United States Revenue Cutter Service

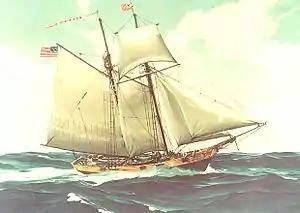
USRC "Massachusetts"

Between 1790 and 1798, the Revenue-Marine was the only armed maritime service of the United States, as the Navy had been disbanded. Each cutter master was answerable to and received his sailing orders directly from the Collector of Customs of the port to which his ship was assigned. All crew pay, requests for supplies, arrangements for repairs to the cutter, and mission-specific tasking came directly from the port's Customs House. After the Slave Trade Act of 1794 was enacted, the Revenue-Marine began intercepting slave ships which were illegally importing slaves into the United States.